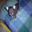
Label: dog